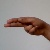
The image shows a hand gesture representing the letter 'H' in Indian Sign Language.